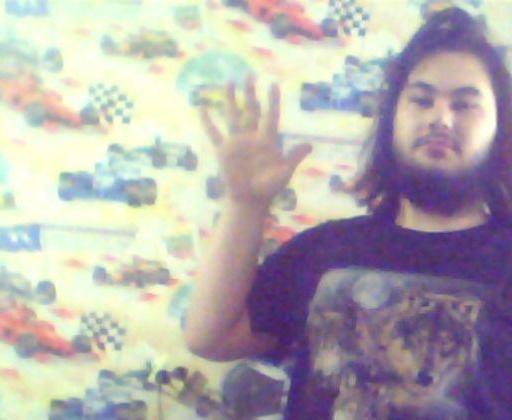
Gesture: palm